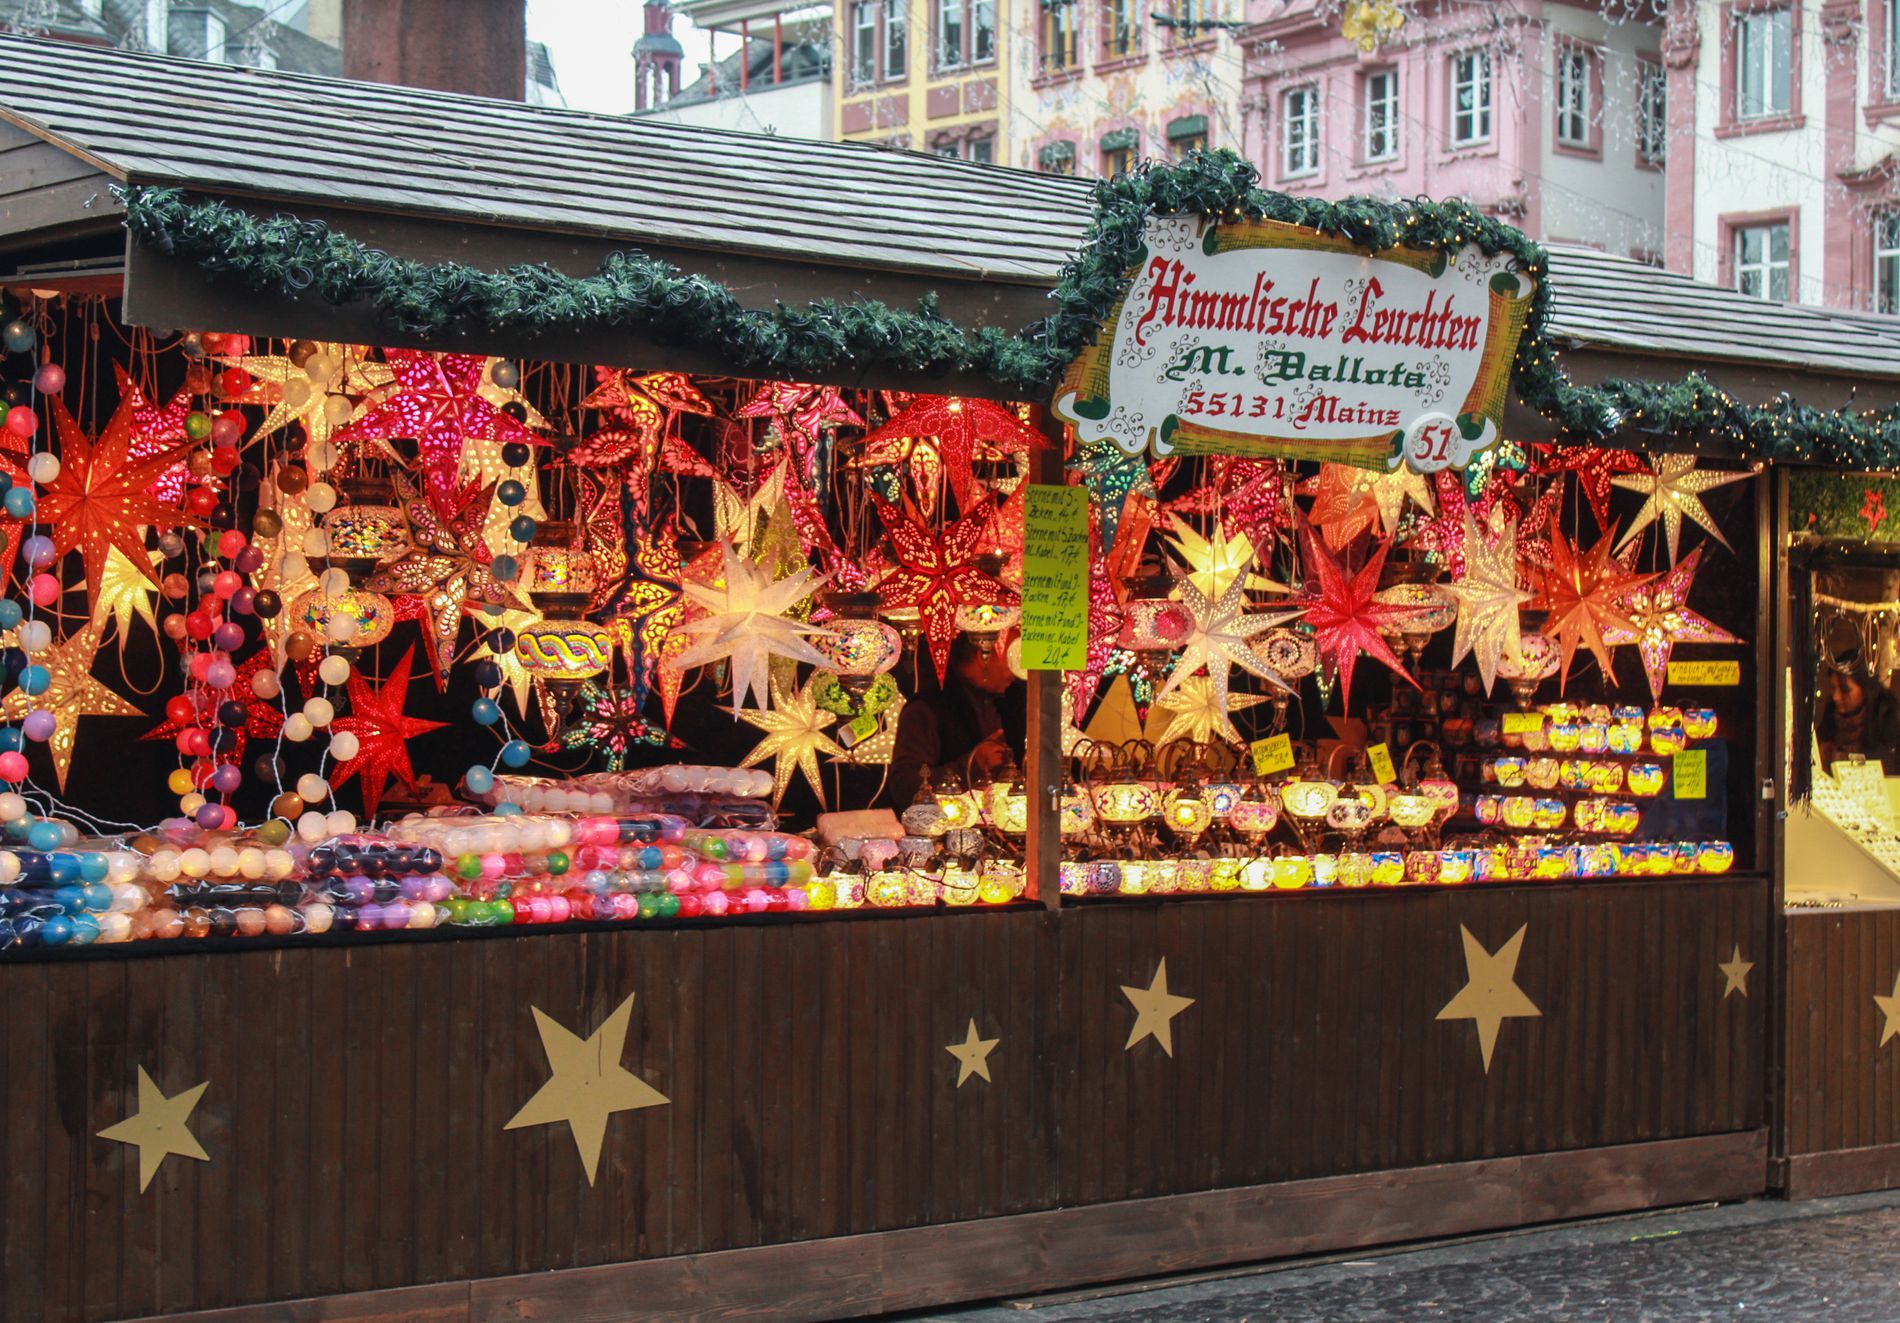
Christmas gifts
A festive booth at a Christmas market possibly in Germany. The booth is beautifully decorated with colorful star shaped decorative items and what appear to be candles or small gifts are displayed on the counter. The booth is made of dark wood and decorated with stars giving it a warm and charming holiday feel.
Medium shot. outdoors in daylight. The lighting from the Christmas decorations is warm and bright. The contrast between the dark brown wood color and the sparkle of the Christmas lights creates a wonderful blend of warmth, liveliness and festive spirit.
Labels: Person, Shop, Architecture, Building, Festival, Christmas, Christmas Decorations, Market, Head, Urban, Bazaar, Window Display, Background, festive booth
Camera: Canon Canon EOS 1200D
Lens: EF-S18-55mm f/3.5-5.6 III, Canon EF-S 18-55mm f/3.5-5.6 III
Aperture: F5.6
Exposure: 1/50 sec
ISO: 400
Focal length: 39.0 mm